Didone (typography)

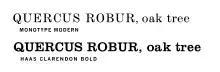
As "Didone" serif text faces were the norm throughout the nineteenth century, other fonts of the period and beyond were derived on them. In this picture, a Clarendon display typeface is shown, with the standard nineteenth-century 'R' and 'Q' but bulked-up letterforms and boosted x-height for display printing.

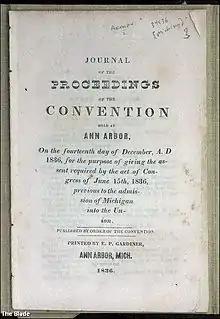
A document printed in 1836, showing Didone (body text), 'Italian' (the word 'proceedings') and early sans-serif fonts.

In print, Didone fonts are often used on high-gloss magazine paper for magazines such as "Harper's Bazaar", on which the paper retains the detail of their high contrast well, and for whose image a crisp, 'European' design of type may be considered appropriate. They are used more often for general-purpose body text, such as book printing, in Europe.